Mary C. Ames

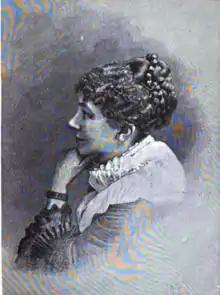
Mary Clemmer

In January 1879, while in Washington, she suffered a serious injury. Thinking that the horses behind which she was riding were running away, she jumped from the carriage, striking her head against the curbing, which caused a fracture of the skull. Medical aid was powerless, and she suffered intensely, getting but little relief during the remaining six years which she lived.